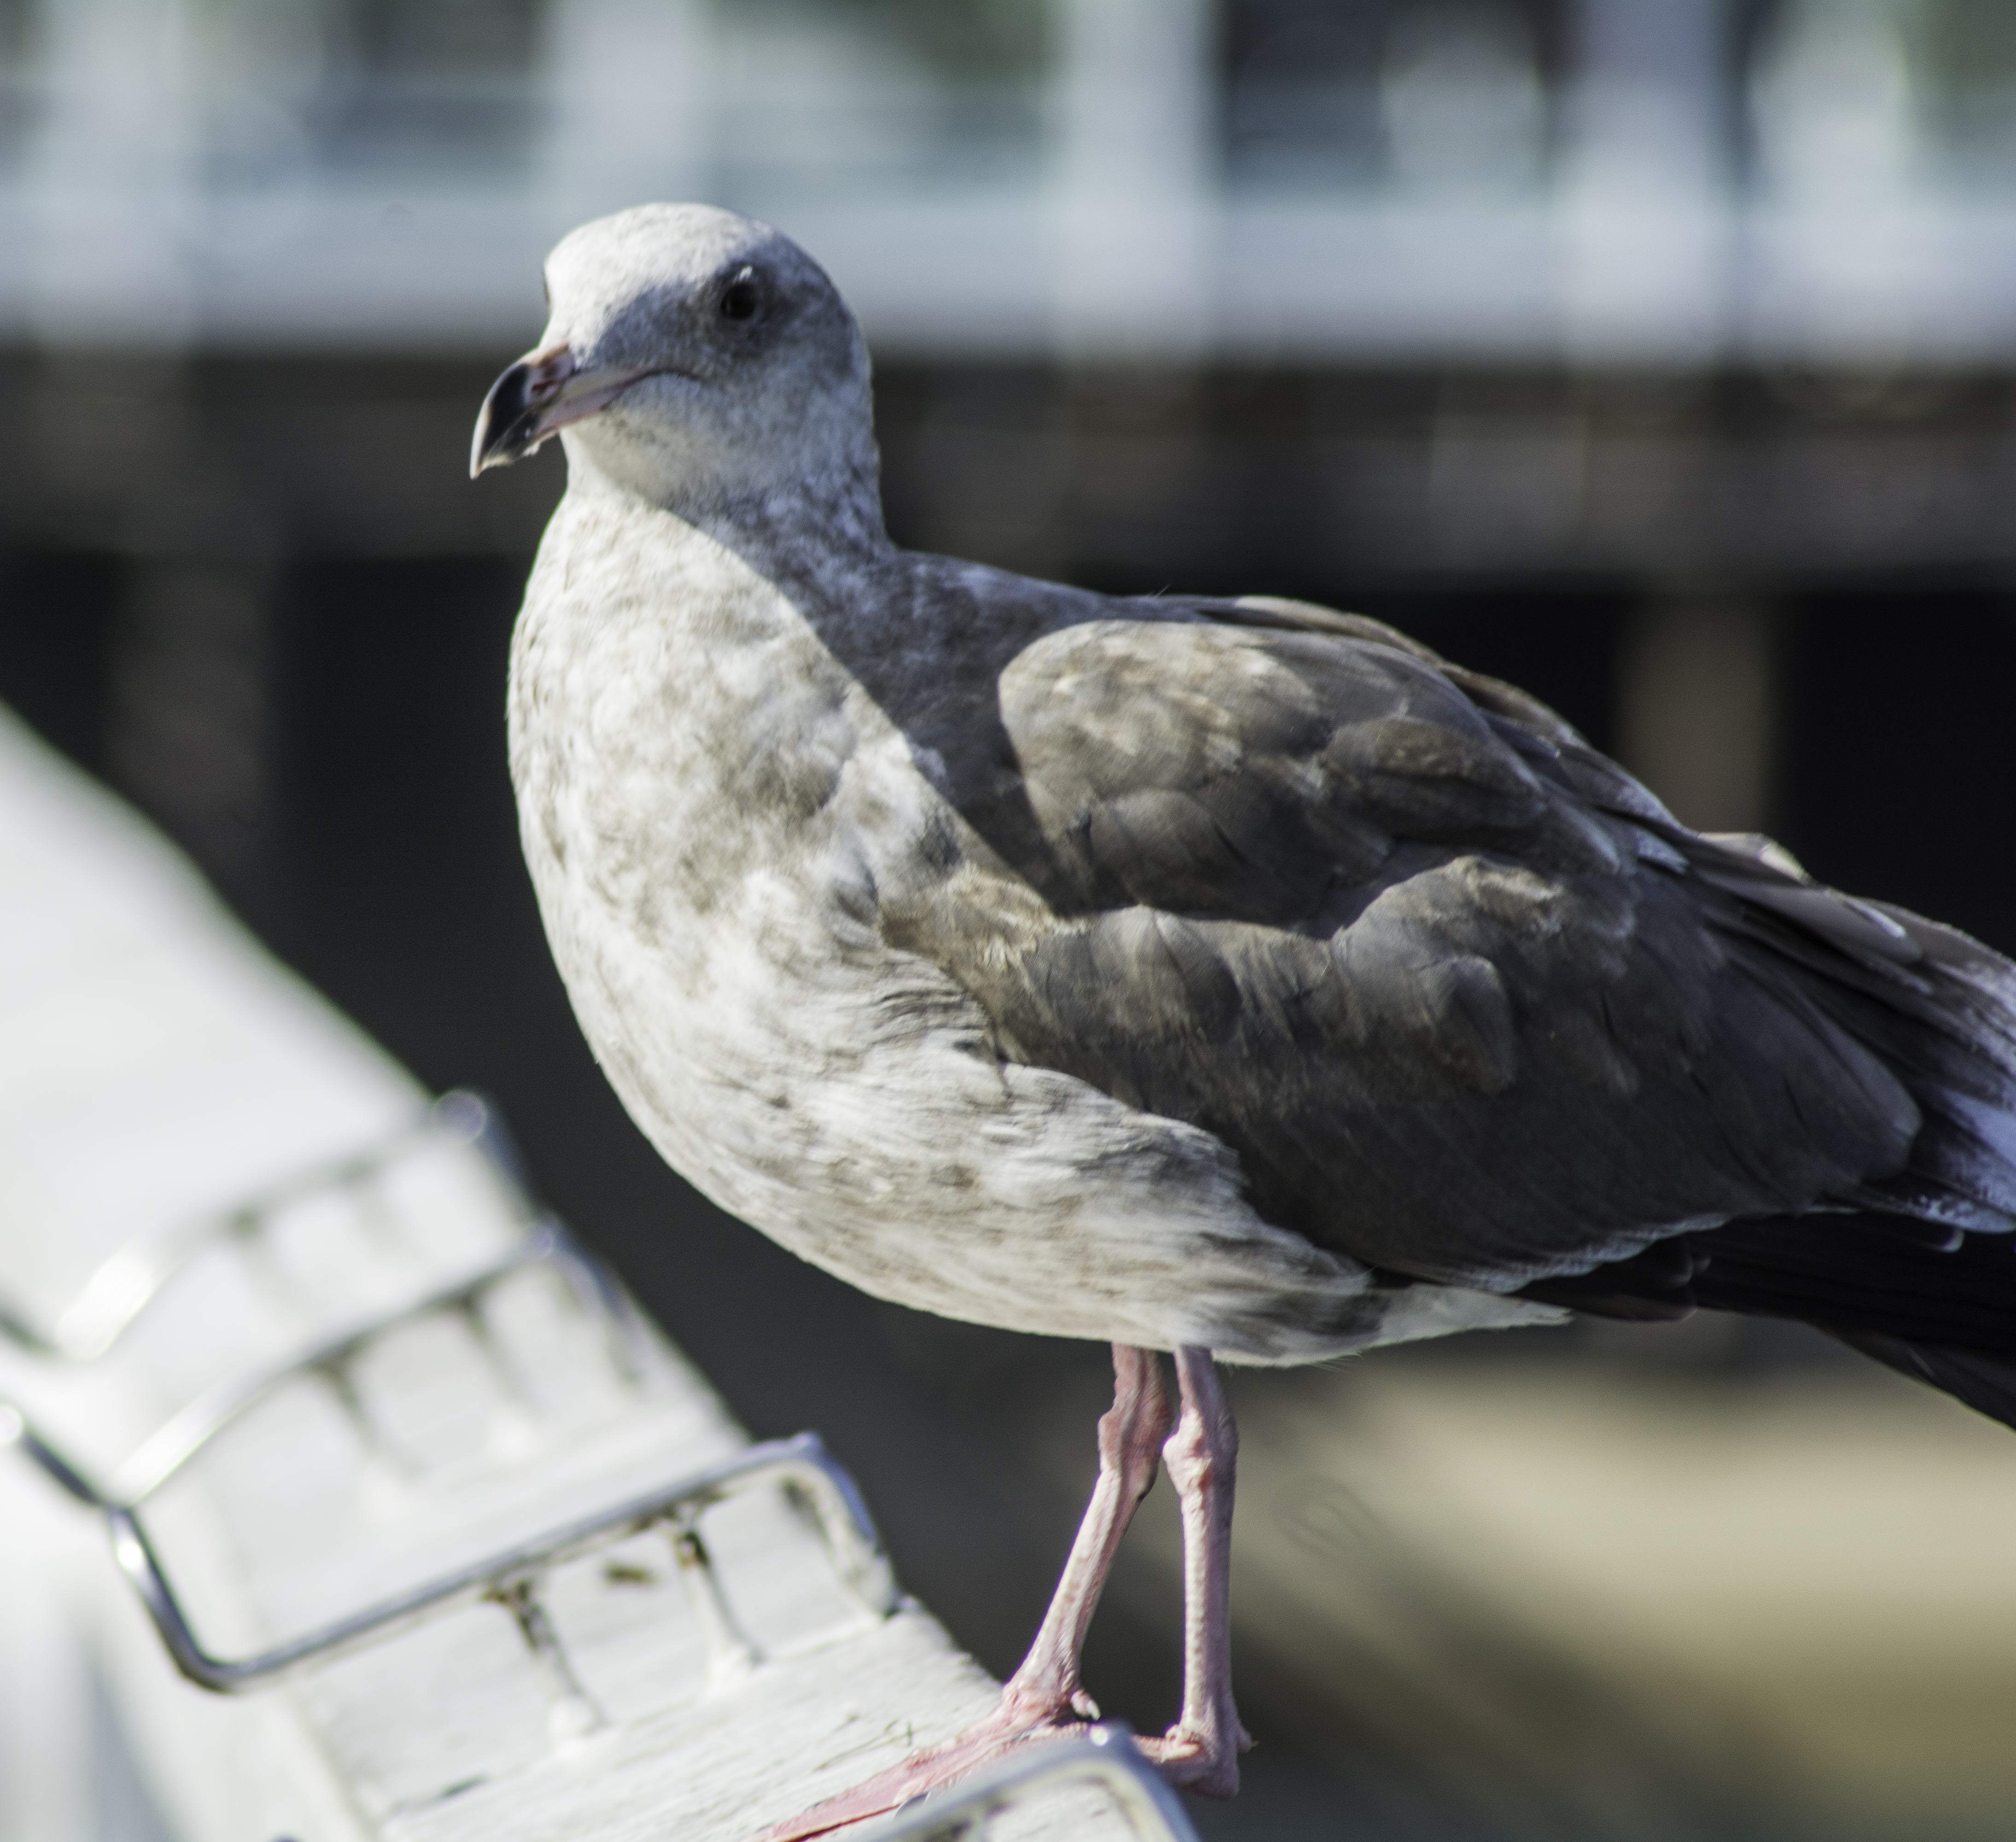
bird, wing, sunset, seabird, wildlife, gull, beak, fauna, close up, malibu, vertebrate, malibupier, charadriiformes, european herring gull, pigeons and doves, stock dove